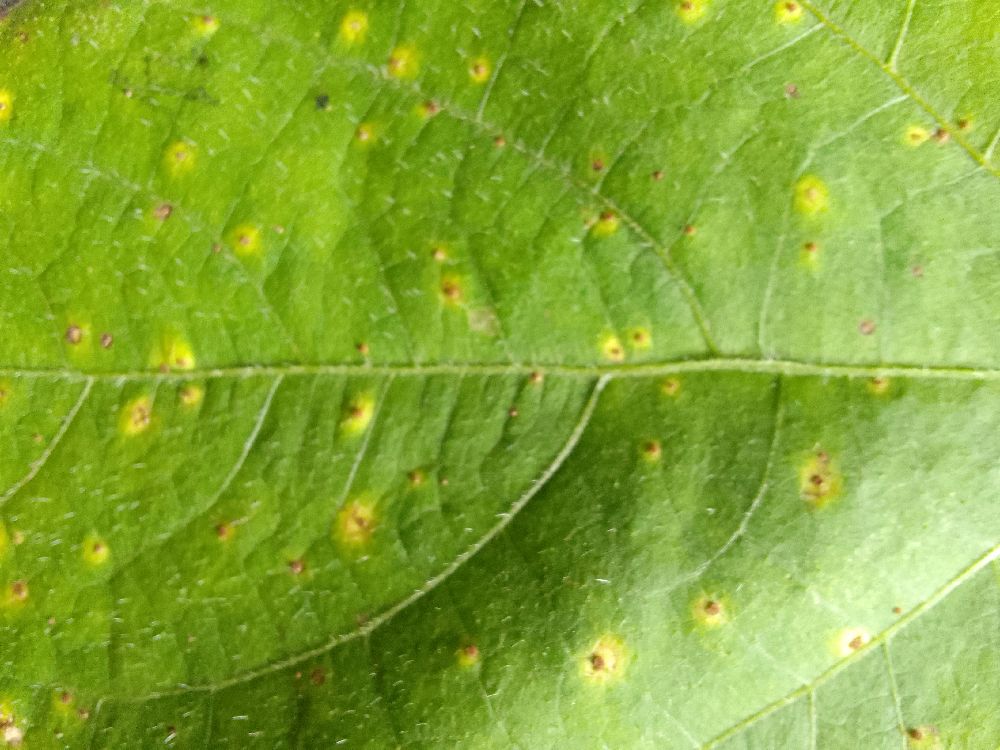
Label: rust